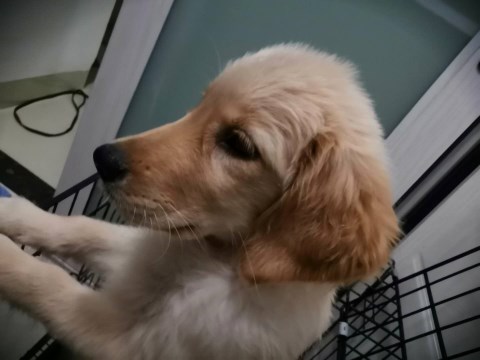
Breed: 5355-n000126-golden_retriever